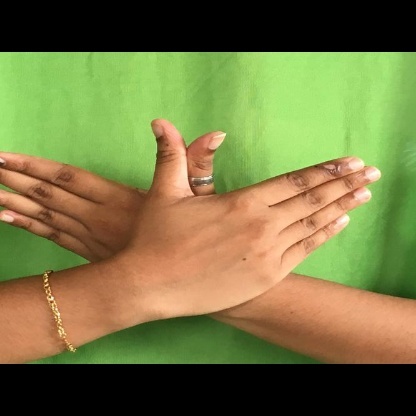
Mudra: Garuda